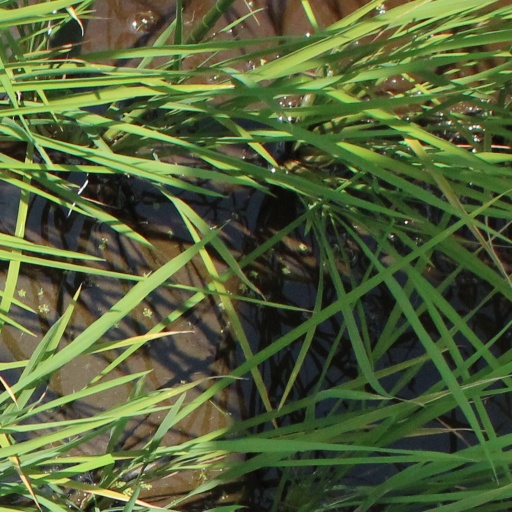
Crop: rice